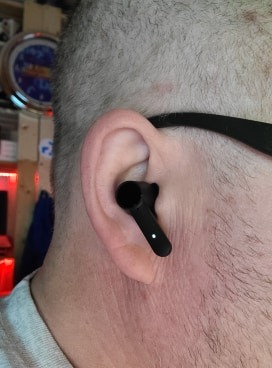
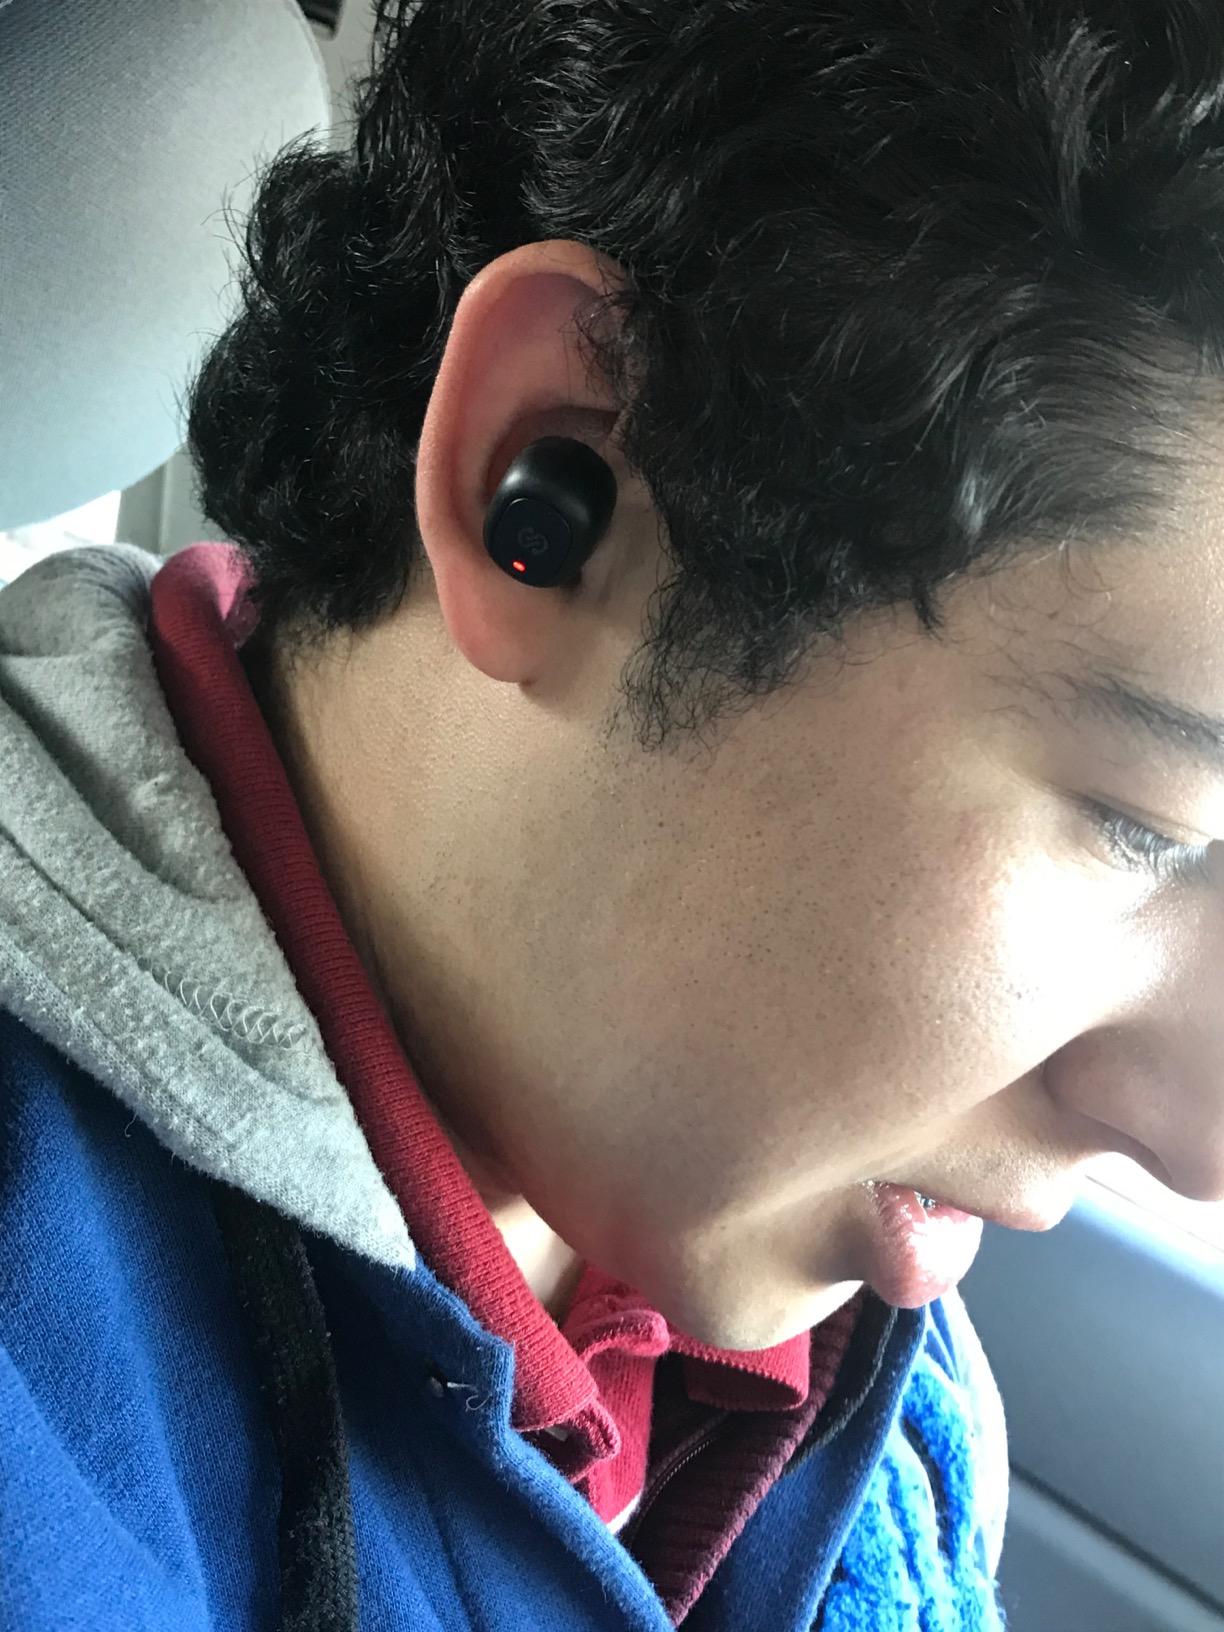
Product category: earbuds
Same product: no